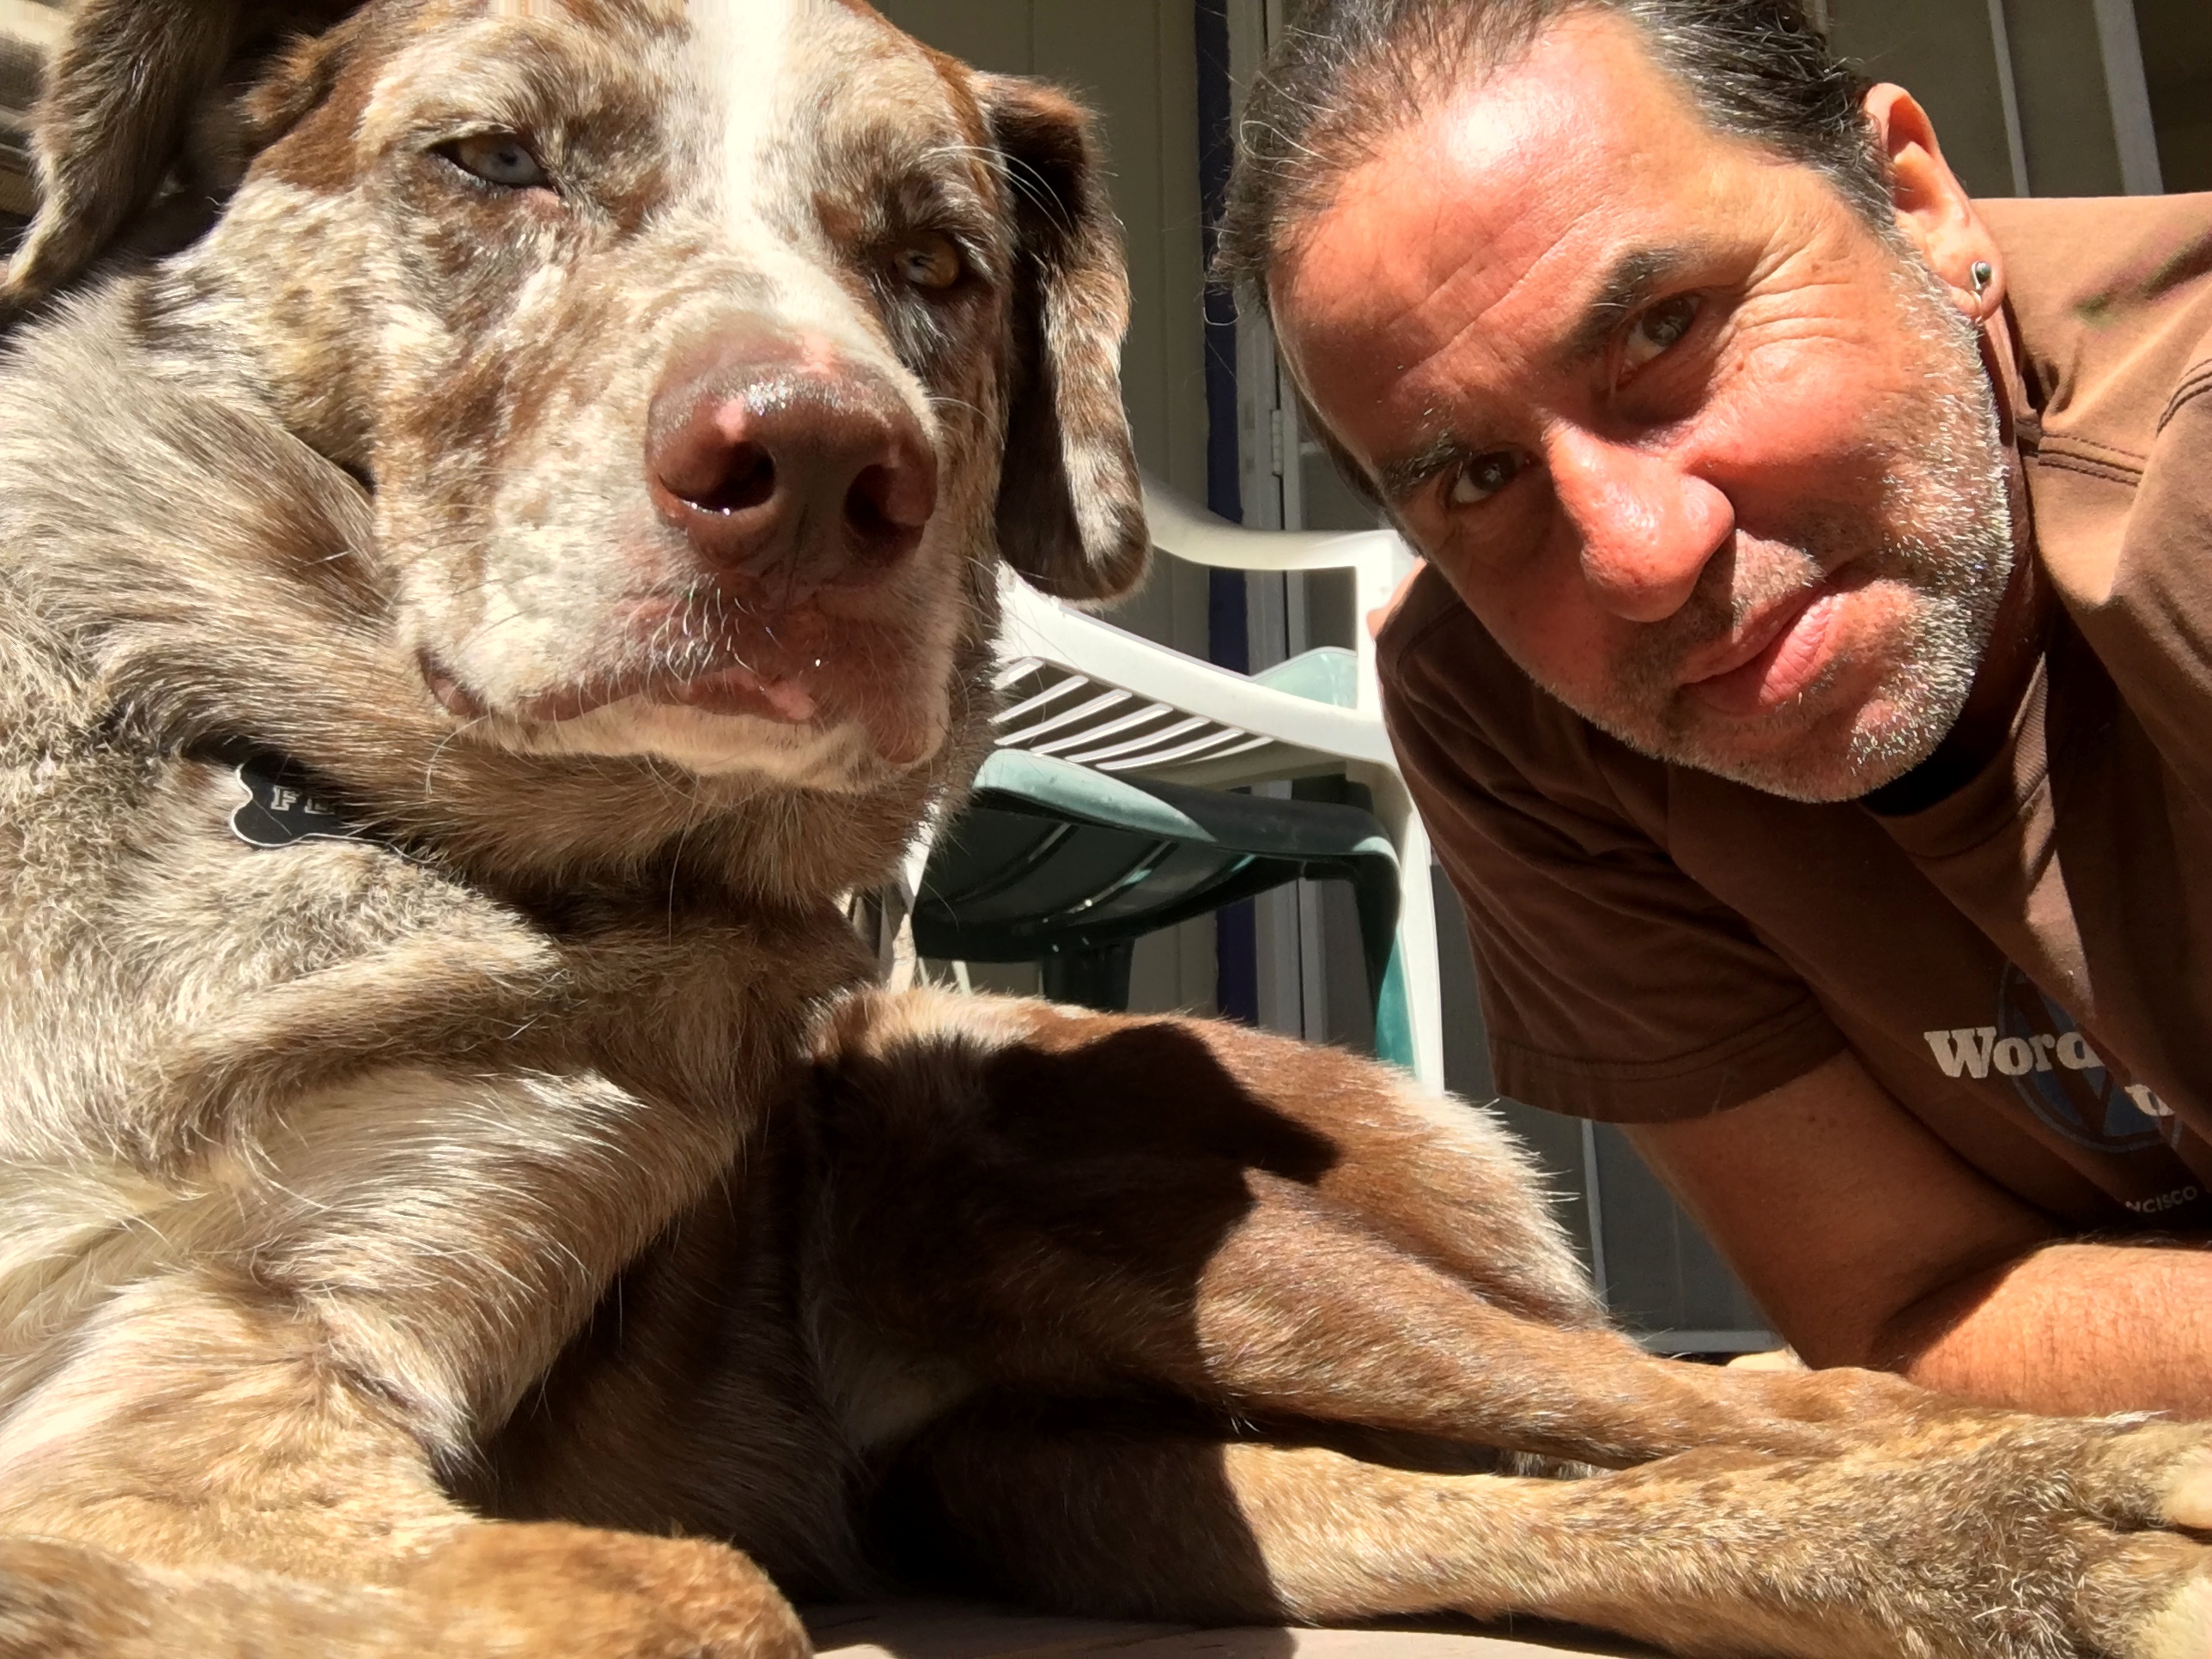
dog, mammal, nose, felix, animal shelter, street dog, dog like mammal